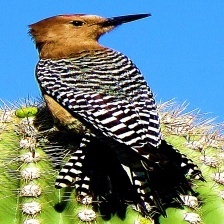
Species: GILA WOODPECKER
Scientific name: MELANERPES UROPYGIALIS